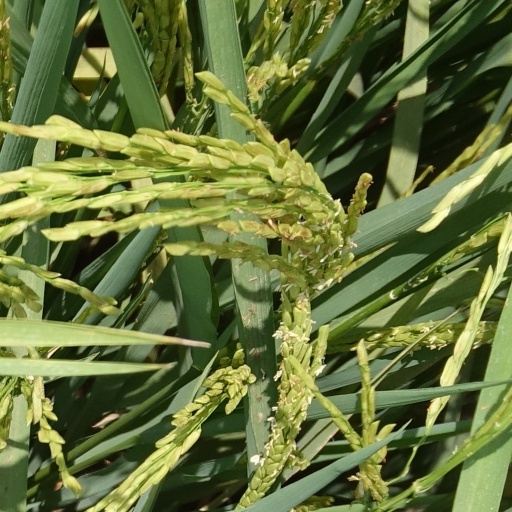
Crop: rice